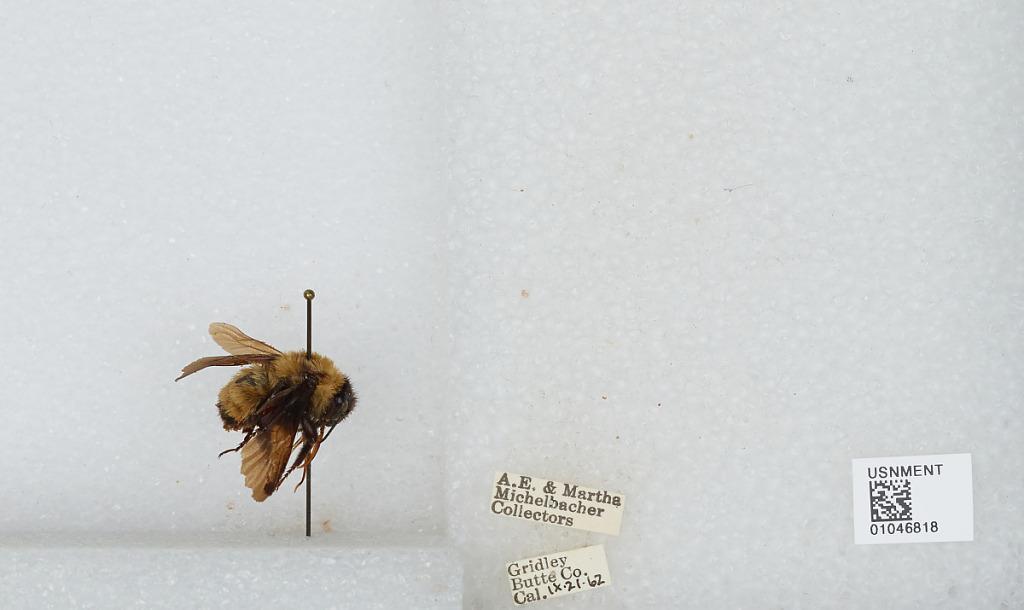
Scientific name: Bombus sp.
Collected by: A. Michelbacher & M. Michelbacher
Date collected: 1962-9-21
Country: United States
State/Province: California
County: Butte
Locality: Gridley
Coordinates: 39.3639, -121.694